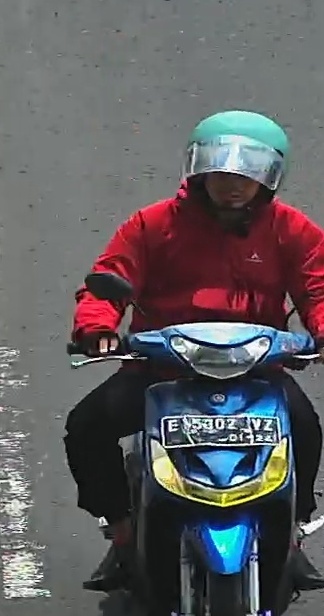
person-with-helmet: 1
person-without-helmet: 0